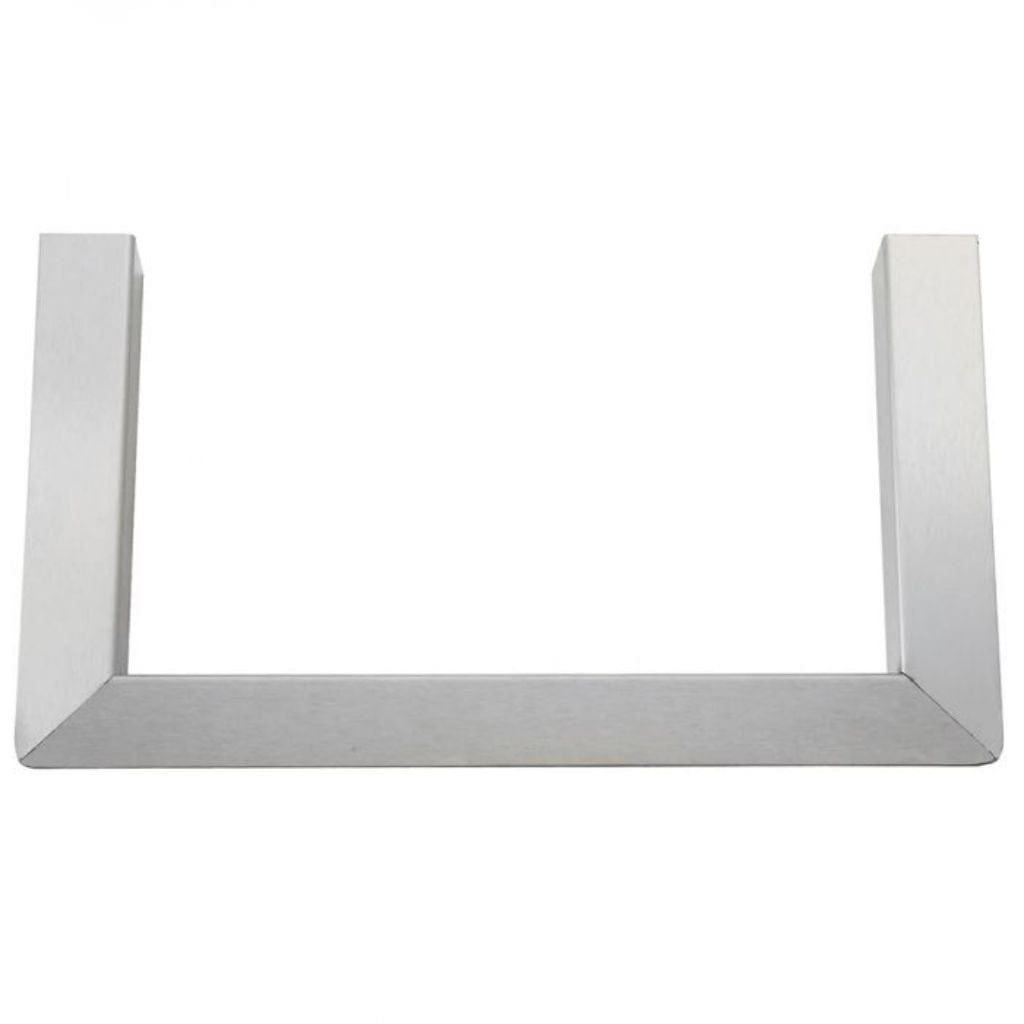
Bull 24" Professional Griddle Finishing Frame - 97001
Achieve a Perfect Finish with Bull 24" Professional Griddle Finishing Frame - 97001 Description Complete your outdoor kitchen with the Bull 24" Professional Griddle Finishing Frame - 97001. This premium frame is crafted from heavy-duty 16-gauge 304 stainless steel, designed to eliminate gaps and rough edges around your Bull professional built-in griddle, ensuring a sleek and clean finish. Features and Benefits Heavy-Duty Construction: Made from 16-gauge 304 stainless steel for exceptional durability and longevity. Sleek, Clean Finish: Provides a flush, gap-free aesthetic for your outdoor kitchen. Perfect Compatibility: Designed specifically for use with the Bull Professional Griddle. Upgrade your grilling setup with the Bull 24" Professional Griddle Finishing Frame - 97001, and enjoy a polished, professional look for your outdoor kitchen. Specifications Attribute Details Model No. 97001 Material 304 Stainless Steel Overall Dimensions Width 25.75" Depth 2" Height 8.87" Cutout Dimensions Width 23" Depth 2" Height 7.25"
Brand: Bull
Category: Home & Garden > Kitchen & Dining > Kitchen Appliance Accessories > Outdoor Grill Accessories